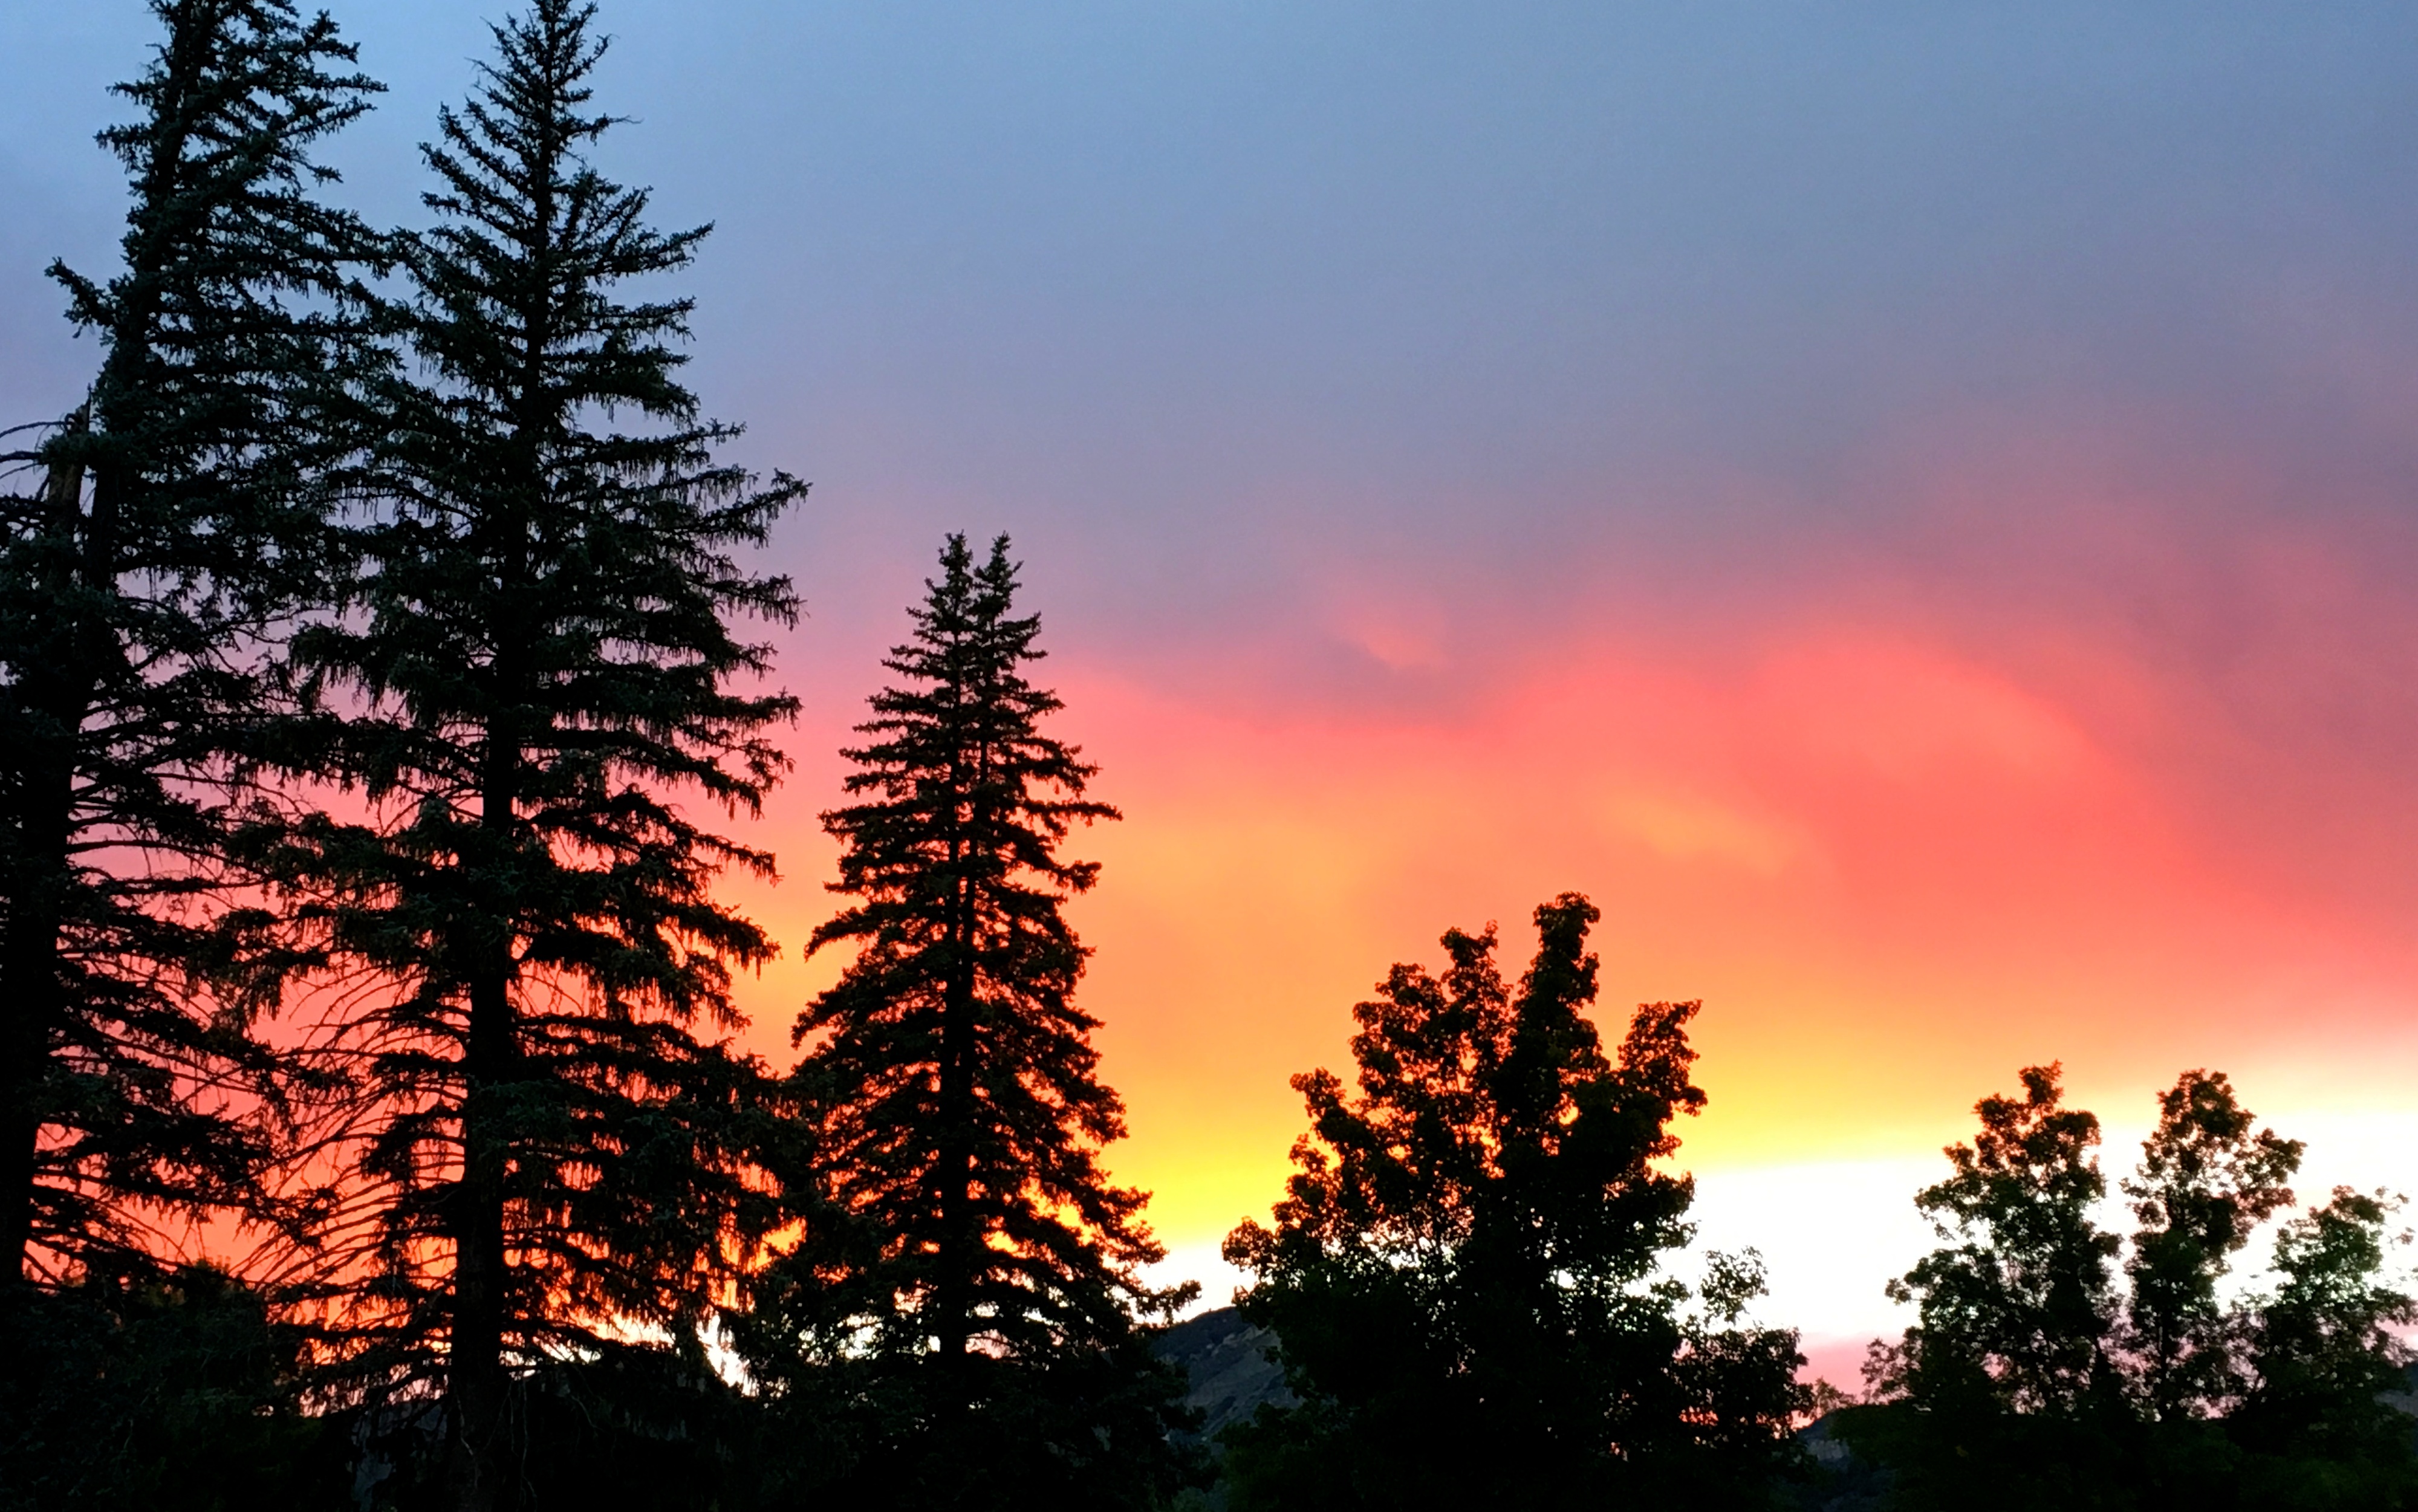
tree, nature, forest, mountain, cloud, sky, sunrise, sunset, sunlight, morning, leaf, dawn, dusk, evening, autumn, afterglow, atmospheric phenomenon, woody plant